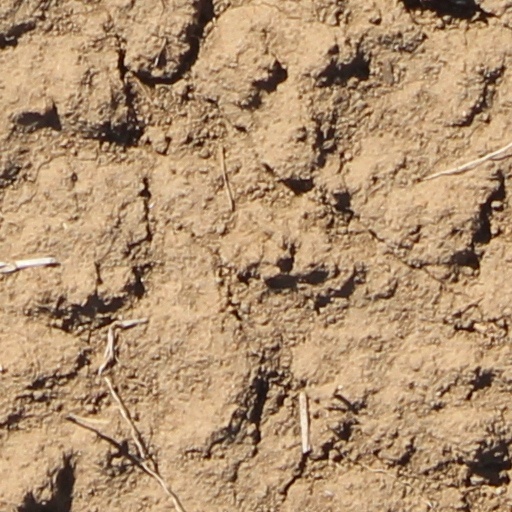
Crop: wheat